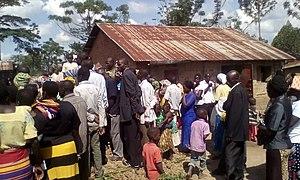
Le district de Tororo est un district d'Ouganda à l'est du pays, près de la frontière avec le Kenya. Son chef-lieu est Tororo.